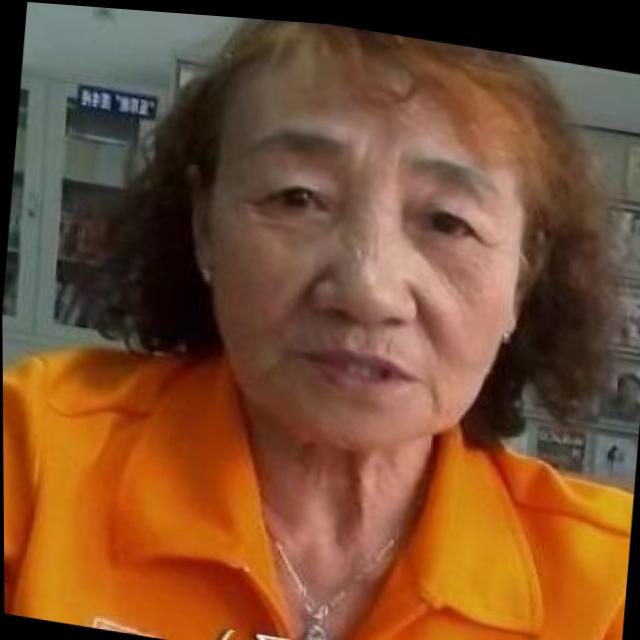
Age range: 65+